Women in the Middle Ages

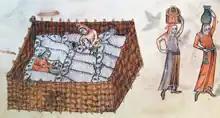
An agricultural scene from the 14th-century English Luttrell Psalter, with a woman milking sheep and two women carrying vessels on their heads

Women in the Middle Ages in Europe occupied a number of different social roles. Women held the positions of wife, mother, peasant, warrior, artisan, and nun, as well as some important leadership roles, such as abbess or queen regnant. The very concept of women changed in a number of ways during the Middle Ages, and several forces influenced women's roles during this period, while also expanding upon their traditional roles in society and the economy. Whether or not they were powerful or stayed back to take care of their homes, they still played an important role in society whether they were saints, nobles, peasants, or nuns. Due to context from recent years leading to the reconceptualization of women during this time period, many of their roles were overshadowed by the work of men. Although it is prevalent that women participated in church and helping at home, they did much more to influence the Middle Ages.